Bride Road

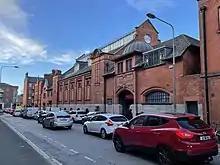
Iveagh Public Baths, as seen from Bride Rd

Located directly opposite The Iveagh Hostel, the building was constructed with red brick, sandstone and granite, a pine roof, steel principles and white tiles inside forming the wall. The swimming pool was 65 x 30 foot with white tiles like the walls and its shallow wend of 3 foot 6 inches and deepest of 6 foot. In addition to the swimming pool baths were also added. They consisted of 27 baths, 18 for men and 9 for women, both hot and cold baths. 47 changing rooms were installed at opposite ends of buildings to enforce the segregation of the sexes. There were shower baths, foot paths and lavatories. As well as the use of the baths for the public the baths were used by the Dublin Swimming Club (TCD), the Boys Brigade Dublin Battalion, St Andrews College Swimming Club, the City of Dublin YMCA all hosting swimming galas.